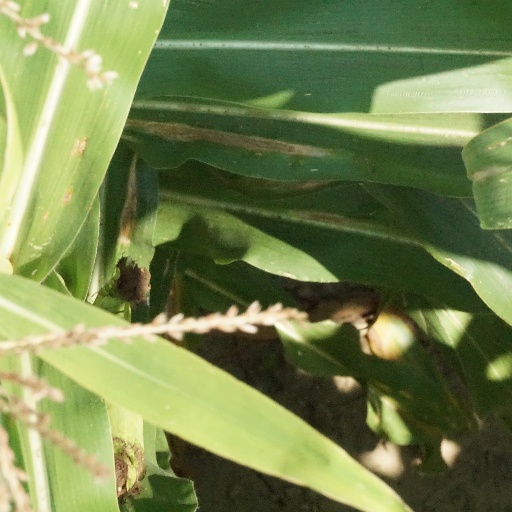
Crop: maize; corn